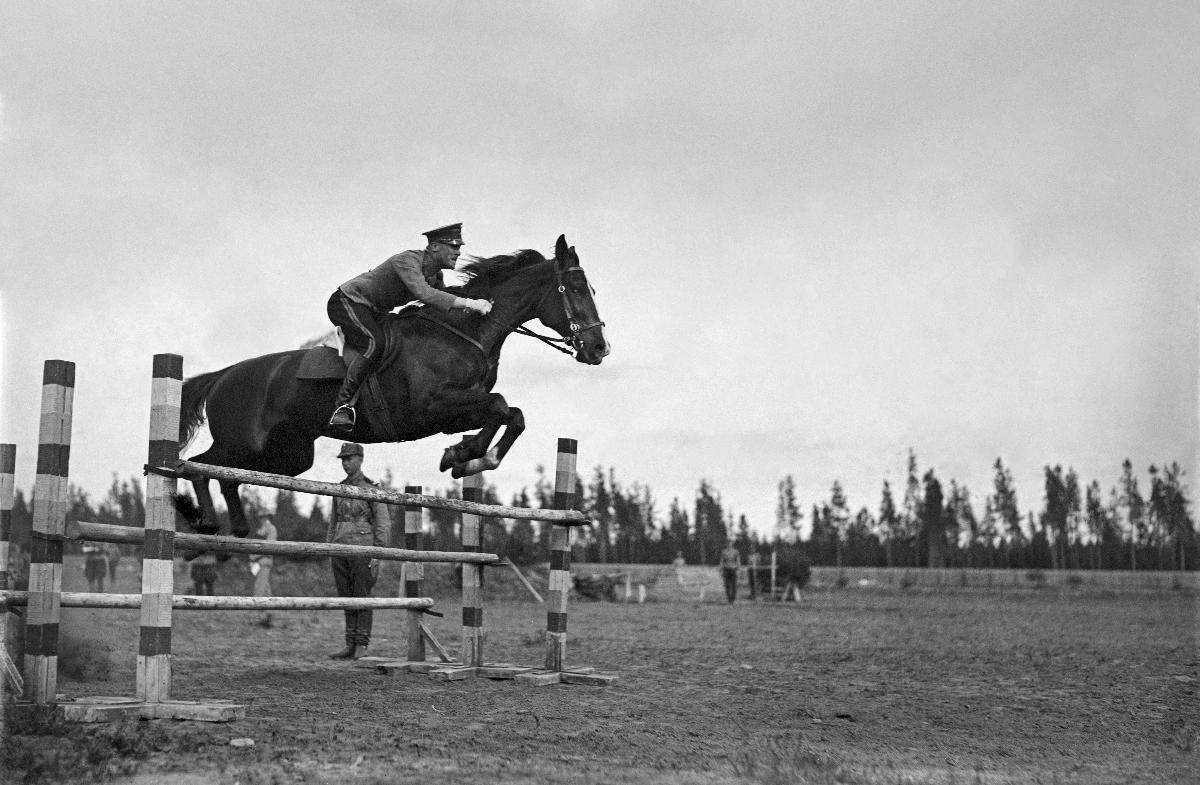
Ratsastusjuhlat Tuusulassa
Ryttarfesten i Tusby; Riding festivity i Tuusula
sisällön kuvaus: Ratsastusjuhlat Tuusulassa 21.5.1932. Esteratsastus. content description: Riding festivity in Tuusula 21.5.1932. Show jumping. innehållsbeskrivning: Ryttarfest i Tusby 21.5.1932. Banhoppning.
Kuvaaja: Sundström, Hugo, kuvaaja
Vuosi: 1932
Paikka: Suomi, Uusimaa, Tuusula
Aiheet: ratsastus; kilpailut; hevonen; esteet; HBL; horse riding; competitions; horse; sports; riding; competition; contest; riders; horses; audience; barriers; ridning; tävlingar; häst; sport; idrott; ridtävlingar; hästar; ryttare; hinderritt; hinder